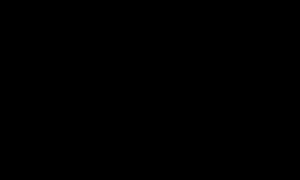
Un pré-polymère ou prépolymère est un oligomère ou un polymère présentant des groupes réactifs qui lui permettent de participer à une polymérisation ultérieure et d’incorporer ainsi plusieurs unités monomères dans au moins une chaîne de la macromolécule finale.